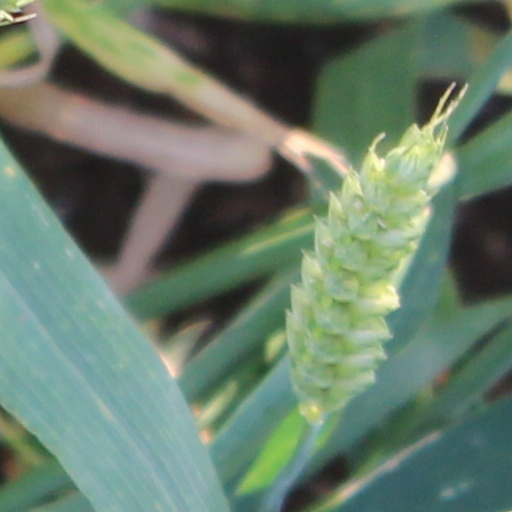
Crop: wheat